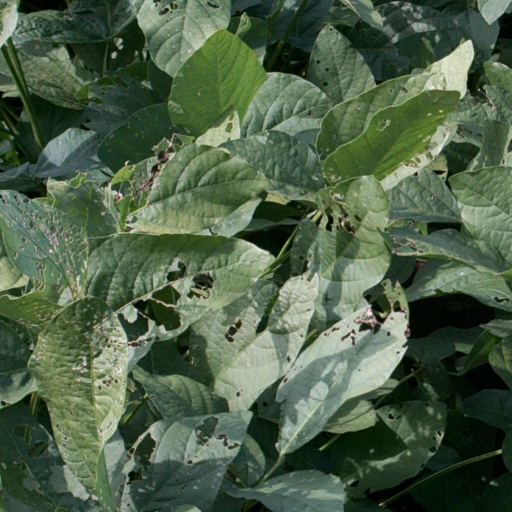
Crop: soybean